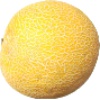
Label: Cantaloupe 1